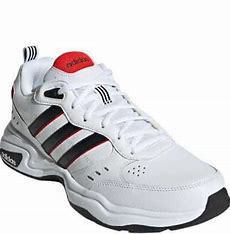
Brand: adidas
Model: neo Adidas NEO Strutter